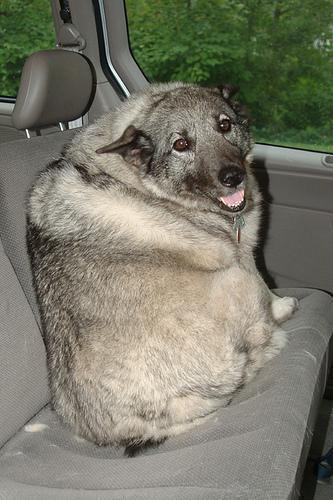
Norwegian_elkhound